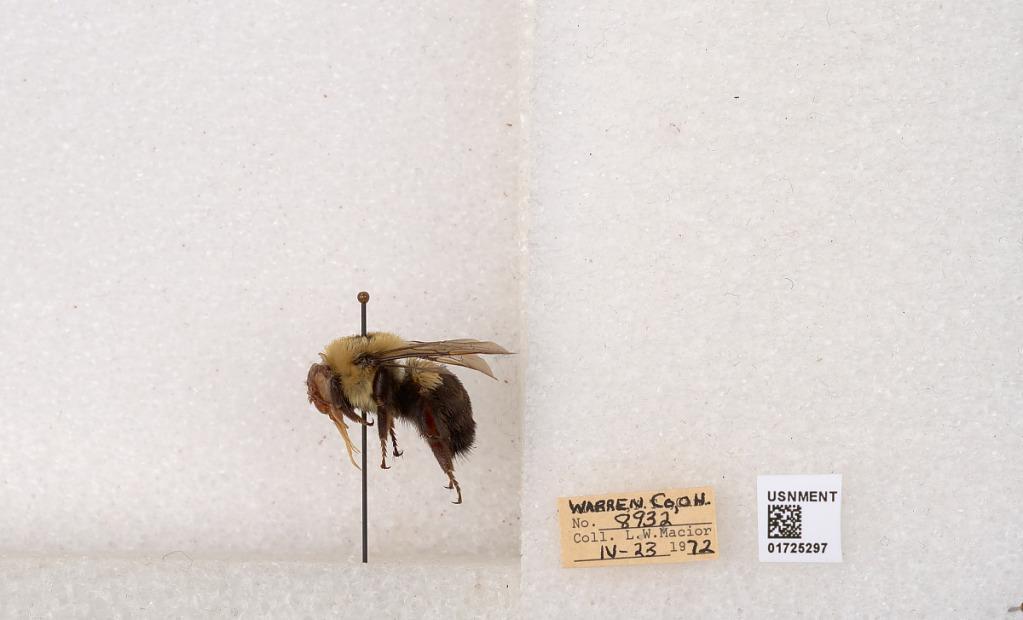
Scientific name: Bombus impatiens Cresson
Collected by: L. Macior
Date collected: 1972-4-23
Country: United States
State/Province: Ohio
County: Warren
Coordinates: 39.4276, -84.1668